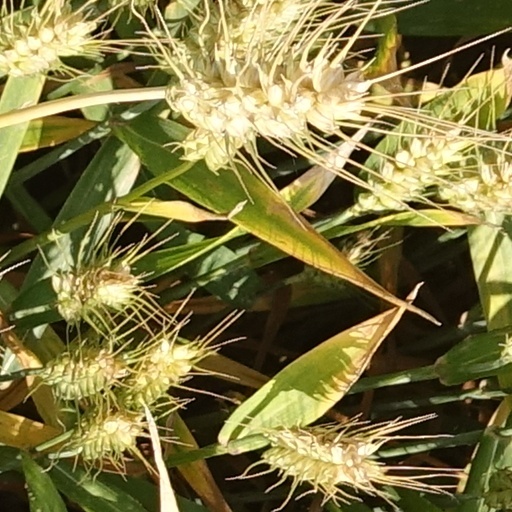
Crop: wheat